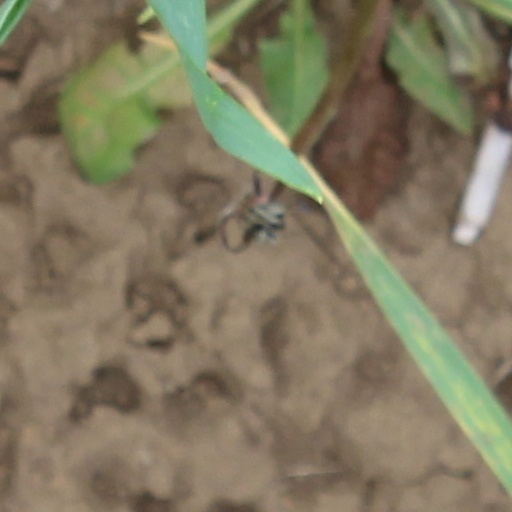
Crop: wheat